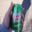
Label: can